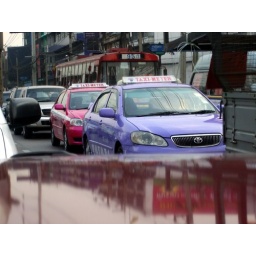
Taxis come not just in yellow and green in Bangkok, but magenta and bright purple and bright orange -- like Life Savers!